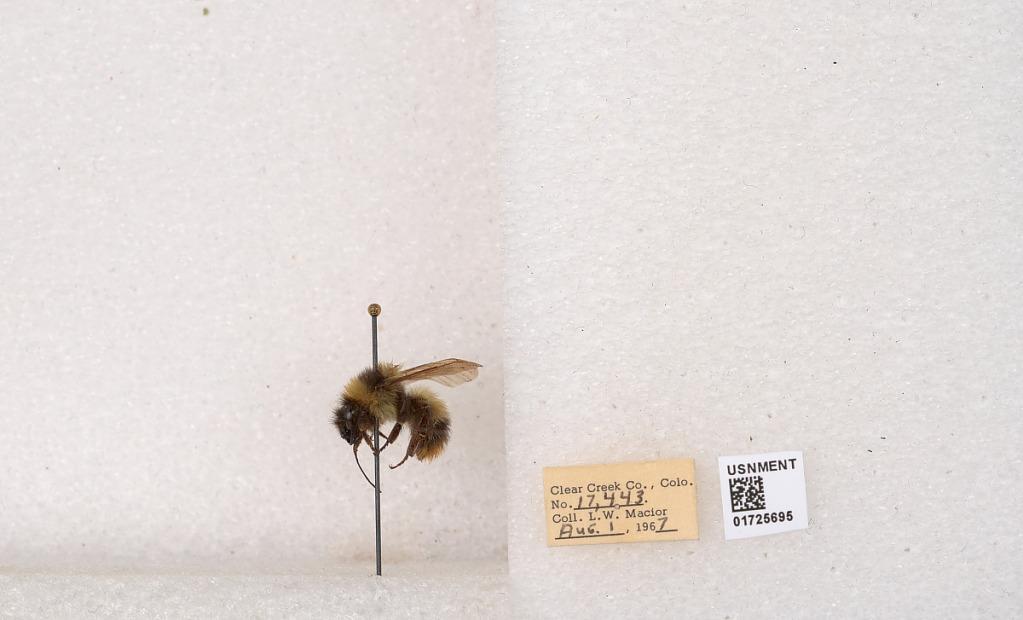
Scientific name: Bombus kirbyellus
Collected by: L. Macior
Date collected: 1967-8-1
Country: United States
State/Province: Colorado
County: Clear Creek
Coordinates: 39.6891, -105.644